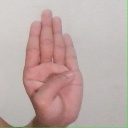
अक्षर: ब